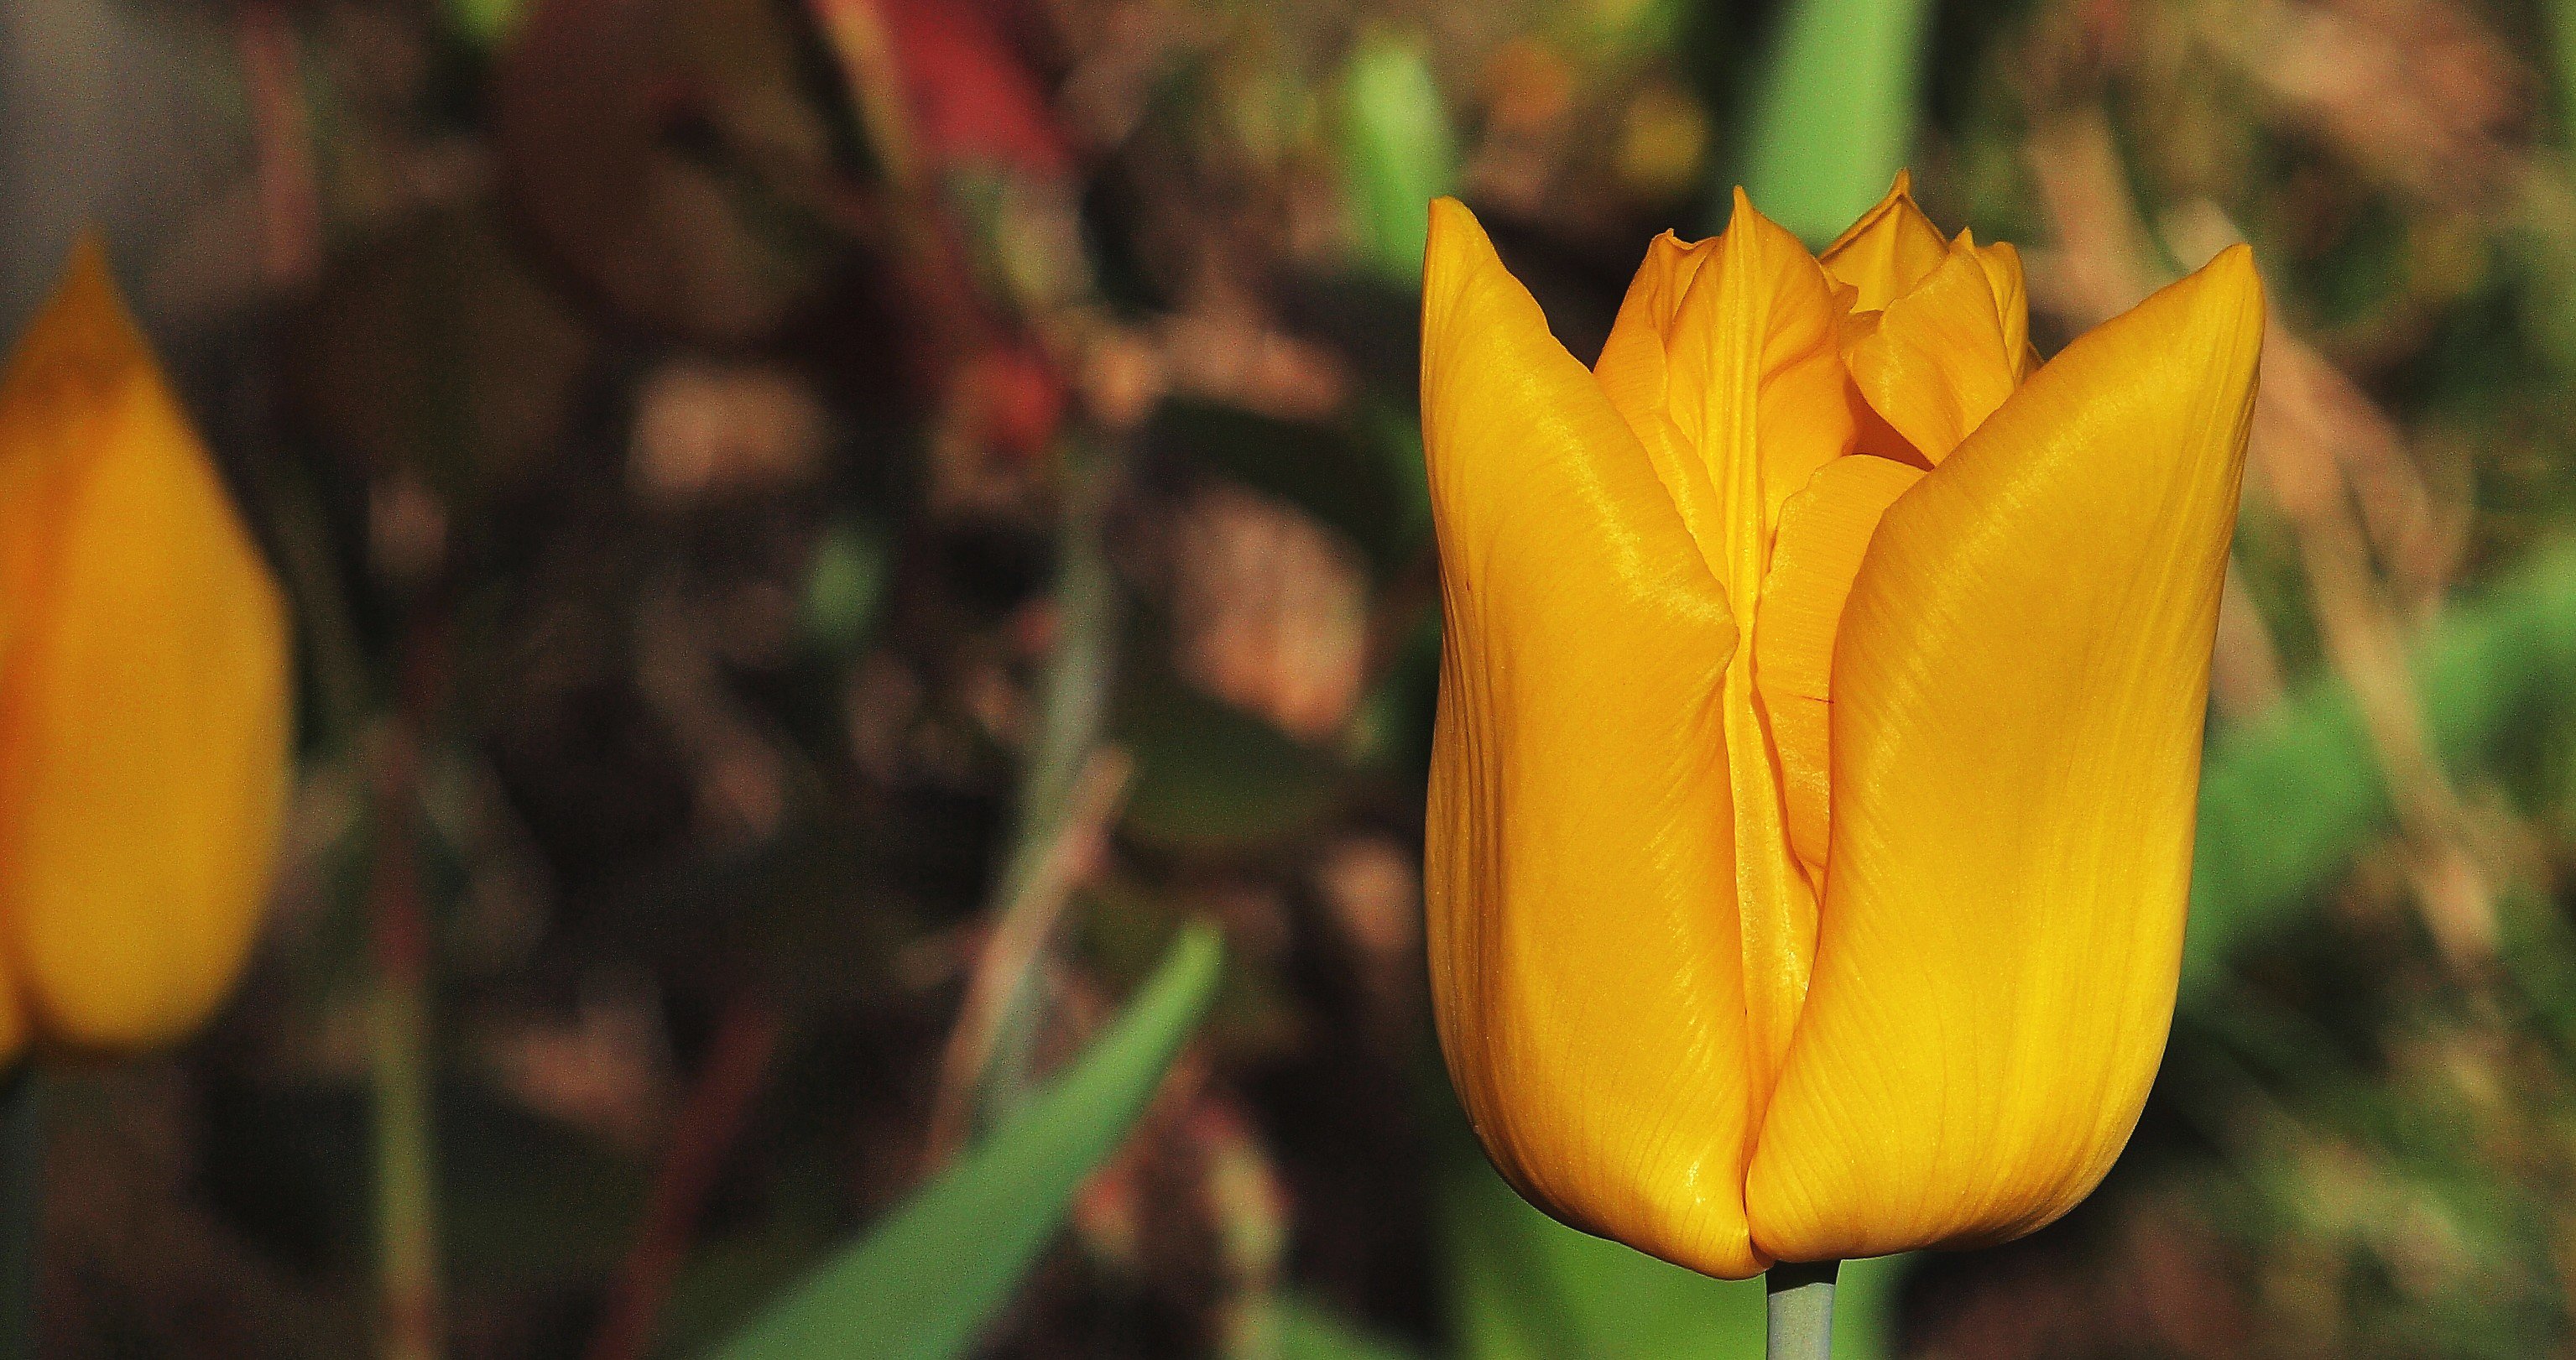
nature, plant, leaf, flower, petal, tulip, botany, yellow, flora, flowers, close up, naturaleza, flores, ggl1, macro photography, flowering plant, plant stem, land plant